Black Hills Ordnance Depot

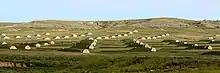
BHOD Bunker Landscape

BHOD was established and constructed in 1942, to help meet the Army's increased ordnance handling needs caused by World War II. Because of the relative remoteness of the location, nearly all of the facility's civilian workforce lived in federally owned housing at the depot; this residential community was known as Igloo.